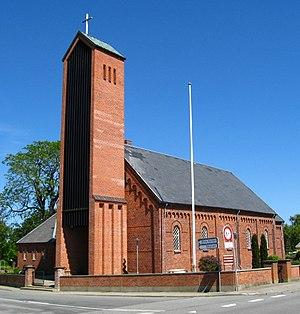
Asaa est une ville du Danemark appartenant à la municipalité de Brønderslev, située dans la région du Jutland du Nord.